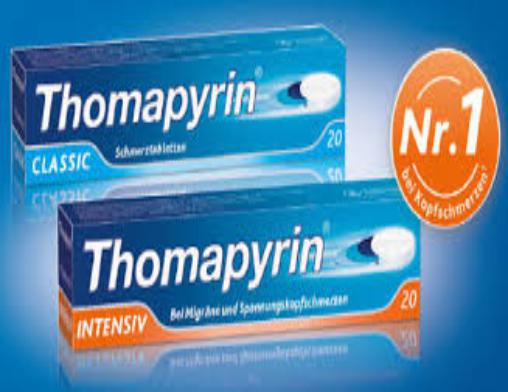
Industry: Medical